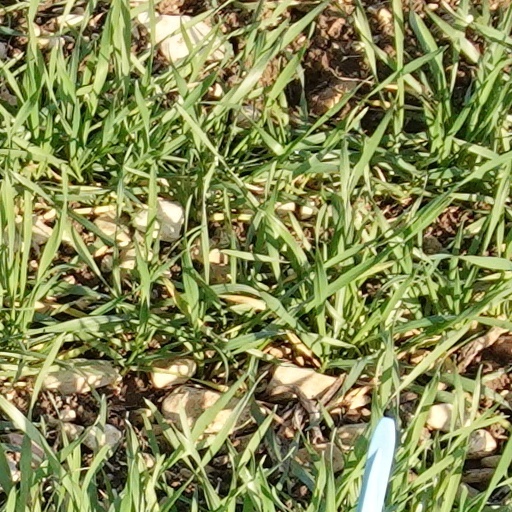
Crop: wheat